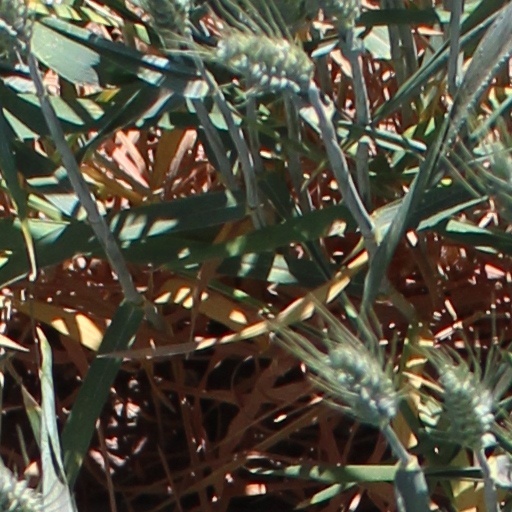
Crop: wheat